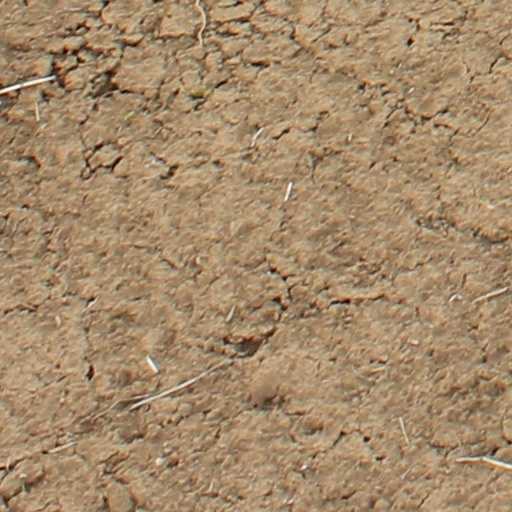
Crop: wheat